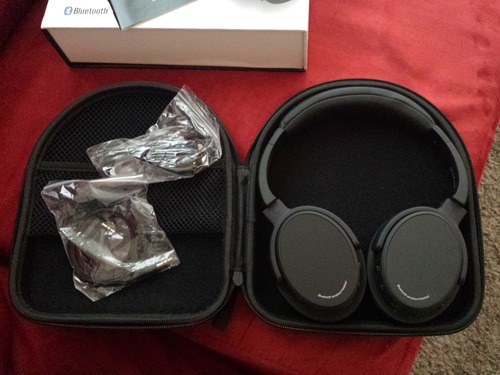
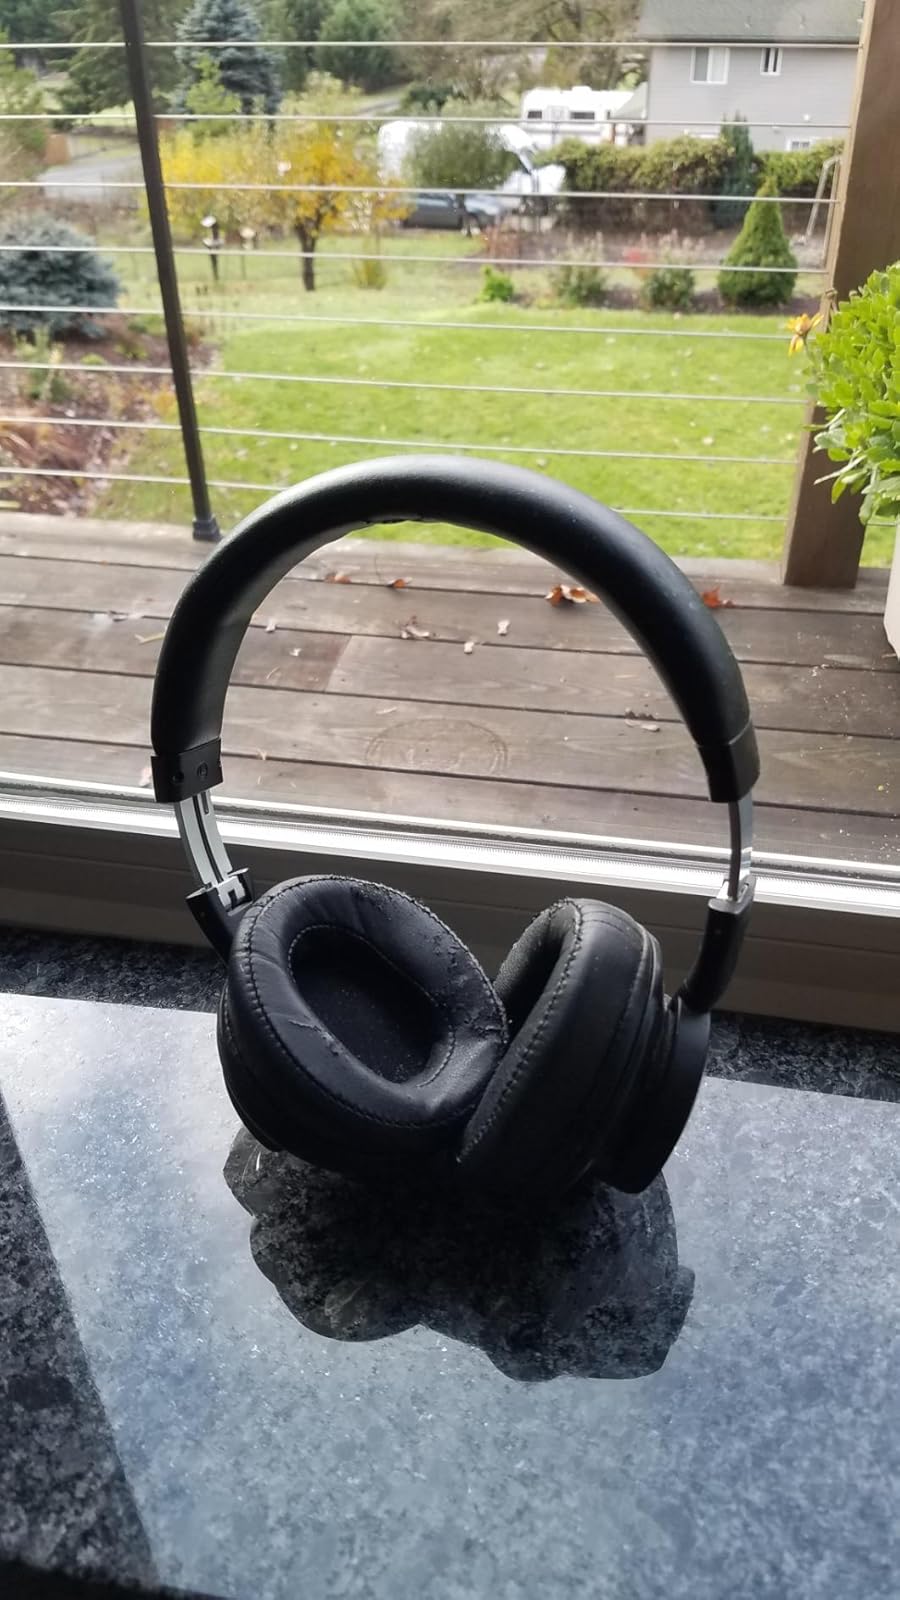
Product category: headphones
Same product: no